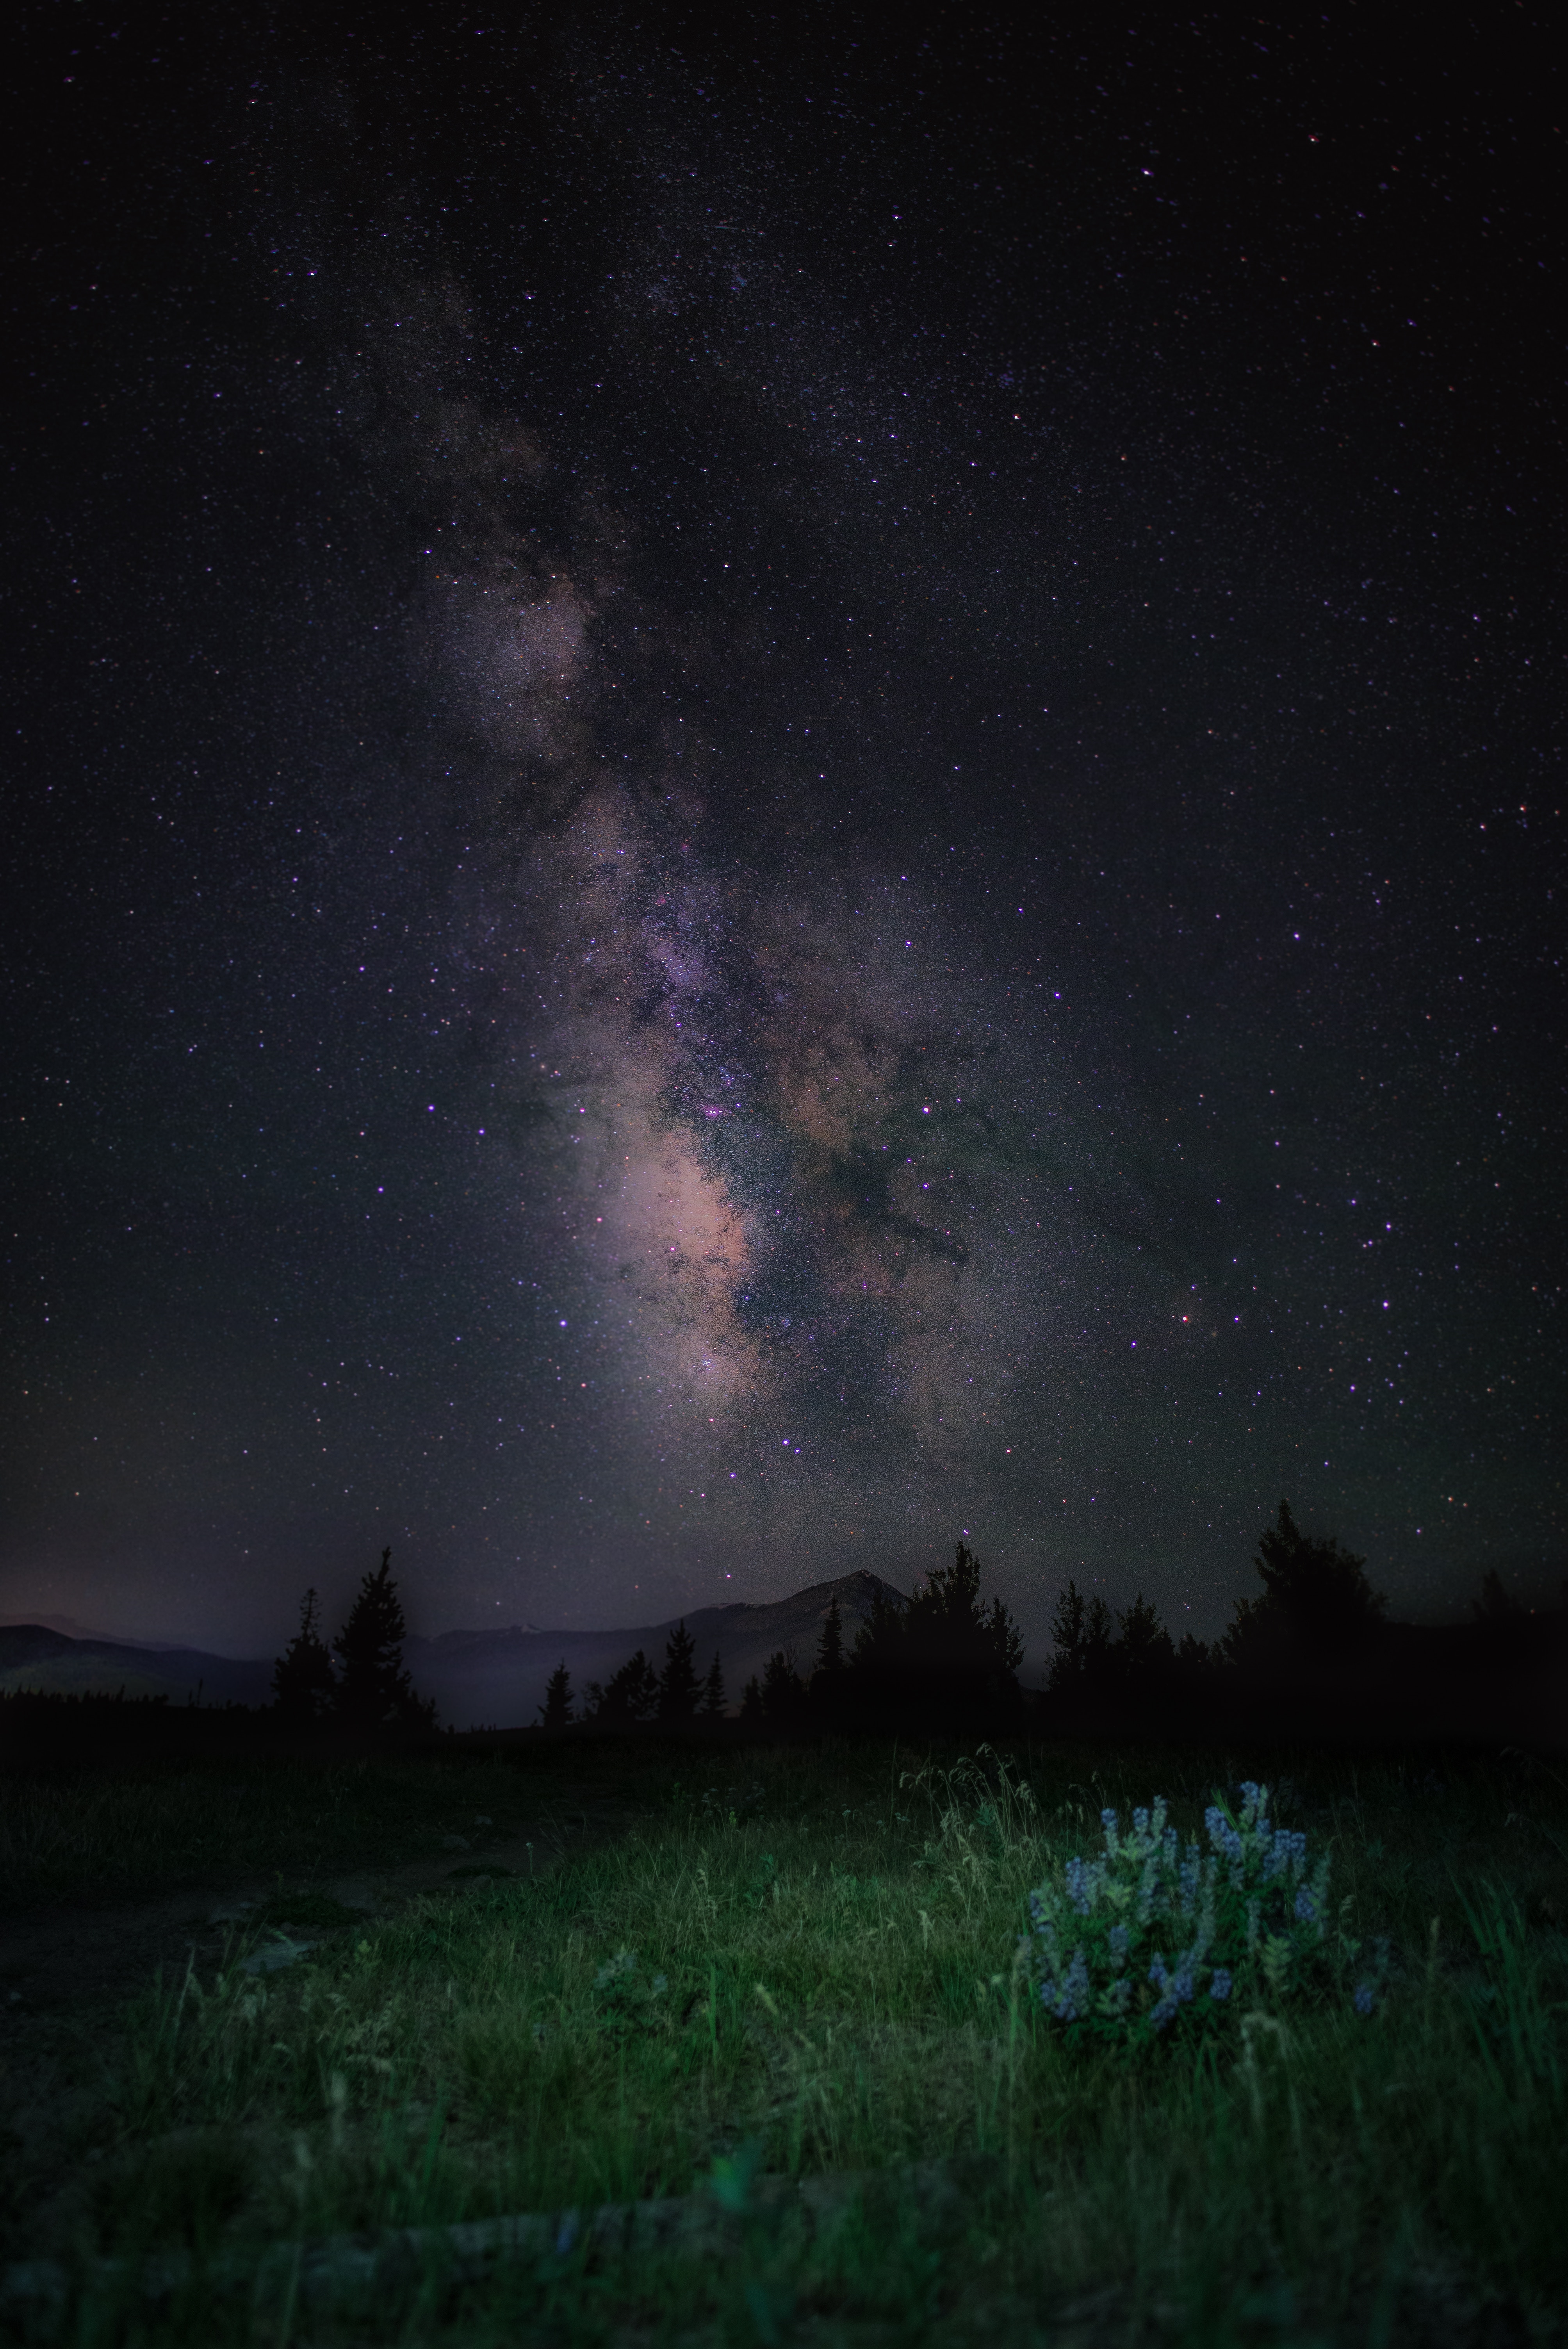
landscape, tree, nature, horizon, cloud, sky, night, star, milky way, atmosphere, evening, space, darkness, galaxy, aurora, outer space, astronomy, universe, midnight, phenomenon, astronomical object, meteorological phenomenon, atmosphere of earth, computer wallpaper, geological phenomenon